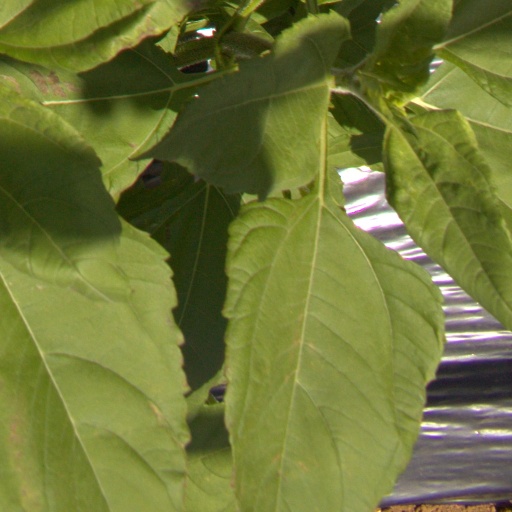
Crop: Jerusalem artichoke